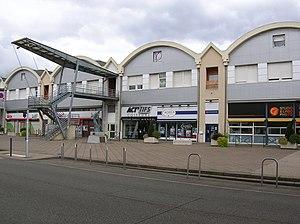
L'ancienne biscuiterie Brun (halles Brun), avenue Ambroise-Croizat à Saint-Martin-d'Hères, Isère, France. Aujourd'hui, place du 24 Avril 1915, avec commerces de proximité. Au centre, sculpture à la mémoire des victimes du Génocide arménien, intitulée «
Saint-Martin-d'Hères est une commune française limitrophe de Grenoble située dans le département de l'Isère en région Auvergne-Rhône-Alpes.
Brun est le nom d'une famille d'entrepreneurs de la région grenobloise qui a notamment donné naissance aux Biscuits Brun, société de fabrication de biscuits qui s'associa en 1969 à LU et le biscottier Magdeleine pour fonder le groupe LU - Brun et associés.